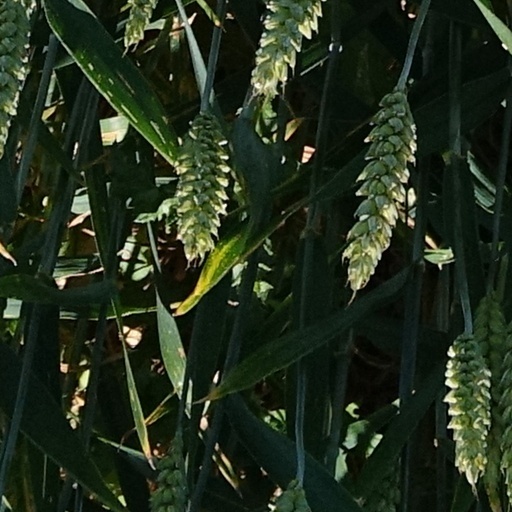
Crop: wheat